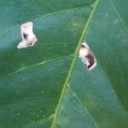
Label: Miner